Bal Bhavan International School

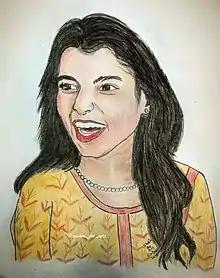
Fan art of Maithili Thakur

Maithili Thakur is an Indian singer. She rose to fame in 2017 when she took part in season 1 of Rising Star. Maithili was the first finalist of the show, singing Om Namah Shivaya which gained her direct entry into the final. She came second, losing out by just two votes. Following the show, her internet popularity rose. On YouTube and Facebook her videos now get up to 7 million views. She sings Maithili and Bhojpuri songs including chhath songs and kajris. She also sings a variety of Bollywood covers and other traditional folk music from other states. She did her schooling from Bal Bhavan International School.